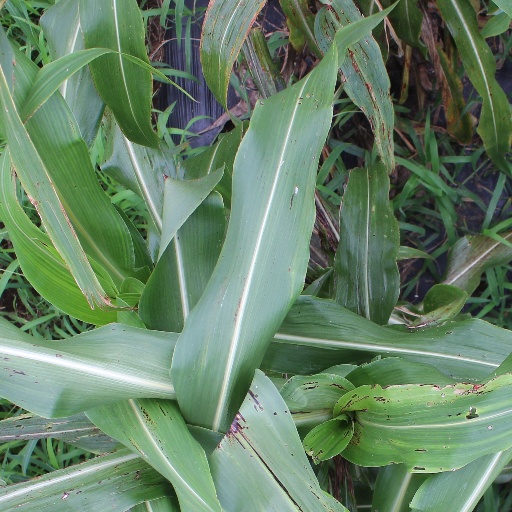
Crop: sorghum